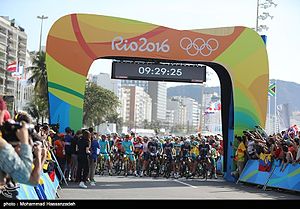
Cykling under sommer-OL 2016 – Linjeløb (herrer) / Resultater
Løbet startede kl 09:30, brasiliansk tid
Landevejscyklingens linjeløb for herrer under Sommer-OL 2016 fandt sted den 6. august 2016.